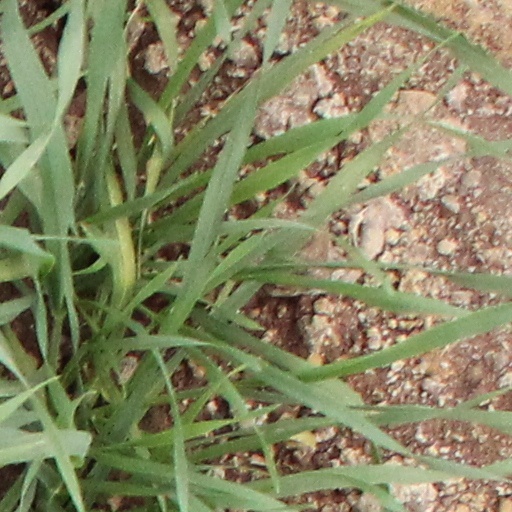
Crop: wheat